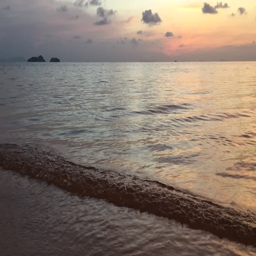
sea waves on an ocean shore with sunset